Marysville High School (Marysville, Michigan)

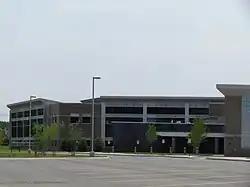
Marysville High School from the west.

The high school has an enrollment of 811, and is a class B school. Marysville High School is in the Macomb Area Conference of the Michigan High School Athletic Association. Its mascot is the Viking, and its colors are navy blue and white with silver accents.